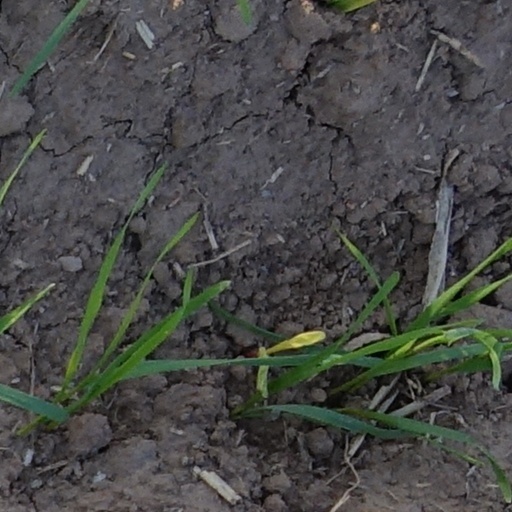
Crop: wheat